List of first generation home video game consoles

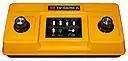
Nintendo's first console, the Color TV-Game 6, has one of the most generic names, sharing every element often repeated in other titles.

Manufacturers placed emphasis on what the console was and what it could do to differentiate the console. The most common elements were usually: